Karapet Utudjian

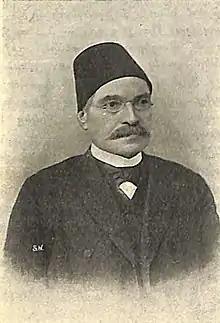
Garabed Utujian, undated photo

In the 1840s, Utujian taught history, geography, Classical Armenian and French in a series of Armenian schools in Constantinople and worked as a private tutor in the homes of two wealthy Armenian families. In 1848, he traveled to Paris and studied at the École supérieure de commerce, where he specialized in economics and earned a diploma in 1851. During his time in Paris, he also attended lectures by the critic Saint-Marc Girardin, the political economist Michel Chevalier and the historian Jules Michelet at the Sorbonne and the Collège de France. Before returning to Constantinople, Utujian traveled to London and visited the Great Exhibition, the first World Fair.